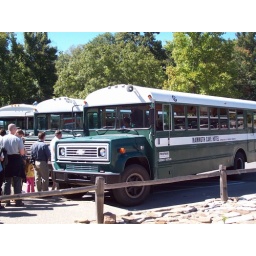
These buses make me feel like I'm in the Wonder Years on a family road trip.